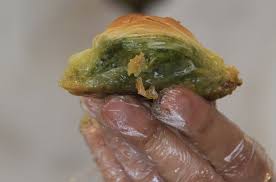
Yemek: baklava